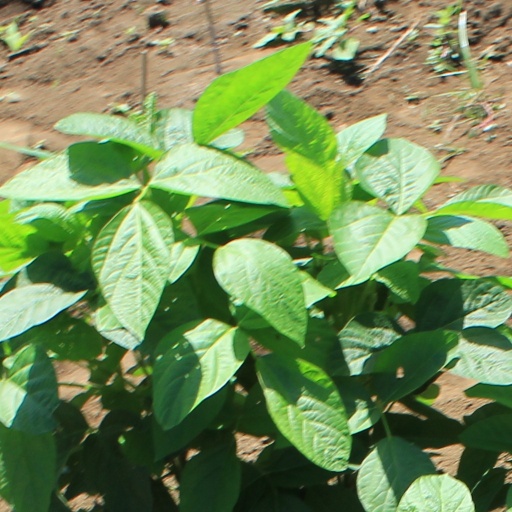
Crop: soybean